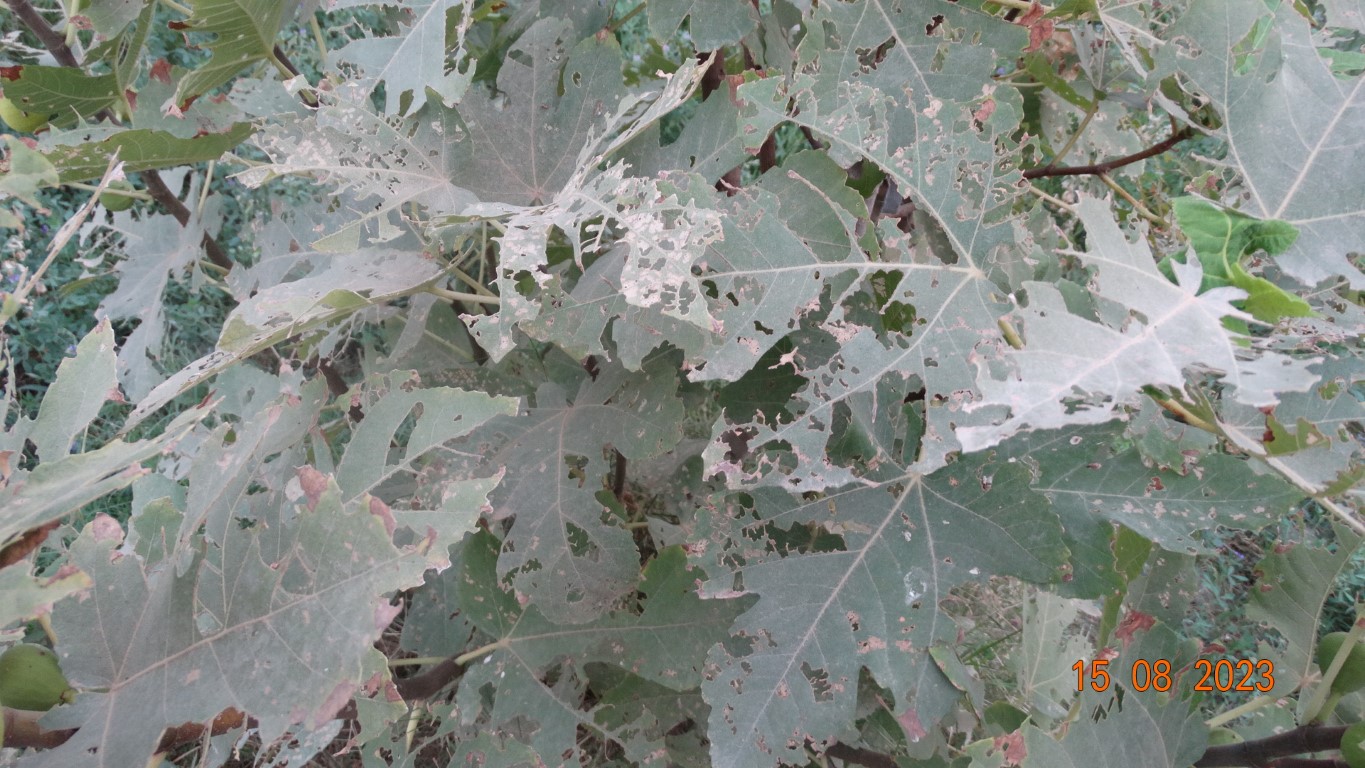
Label: infected